Buenaventura Durruti

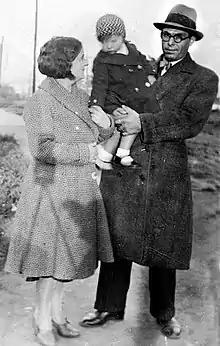
Durruti, with his partner Émilienne Morin and his daughter Colette Durruti

Throughout 1918, Durruti kept moving between the cities of Occitania, while keeping in touch with family and friends in León. During this time, he came into contact with the Confederación Nacional del Trabajo (CNT), an anarcho-syndicalist trade union. Through the CNT, he adopted the political philosophy of anarchism, which he identified with his own revolutionary approach to socialism. In January 1919, he returned to Xixón and exchanged information about the CNT's activities in France with local activists that had overseen its growth in Asturias. He officially joined the CNT while working as a mechanic in La Felguera, before heading to La Robla, where Asturian mineworkers were on strike. He then attempted to meet up with some old Leonese friends in Santiago de Compostela, but was arrested by the Civil Guard, who discovered he had evaded conscription. He was brought before a Court Martial in Donostia, but with help from friends and his sister Rosa, he managed to escape back to France. By June 1919, he was working as a mechanic in Paris, while keeping up correspondence with Leonese anarchists. His friends kept him up to date with the development and growth of the CNT in Spain, prompting him to return to the country in early 1920.